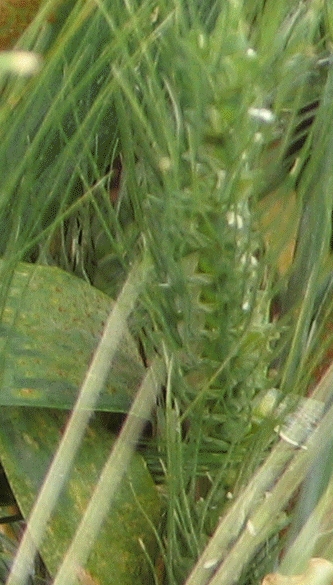
Label: Wheat___Brown_Rust